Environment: real
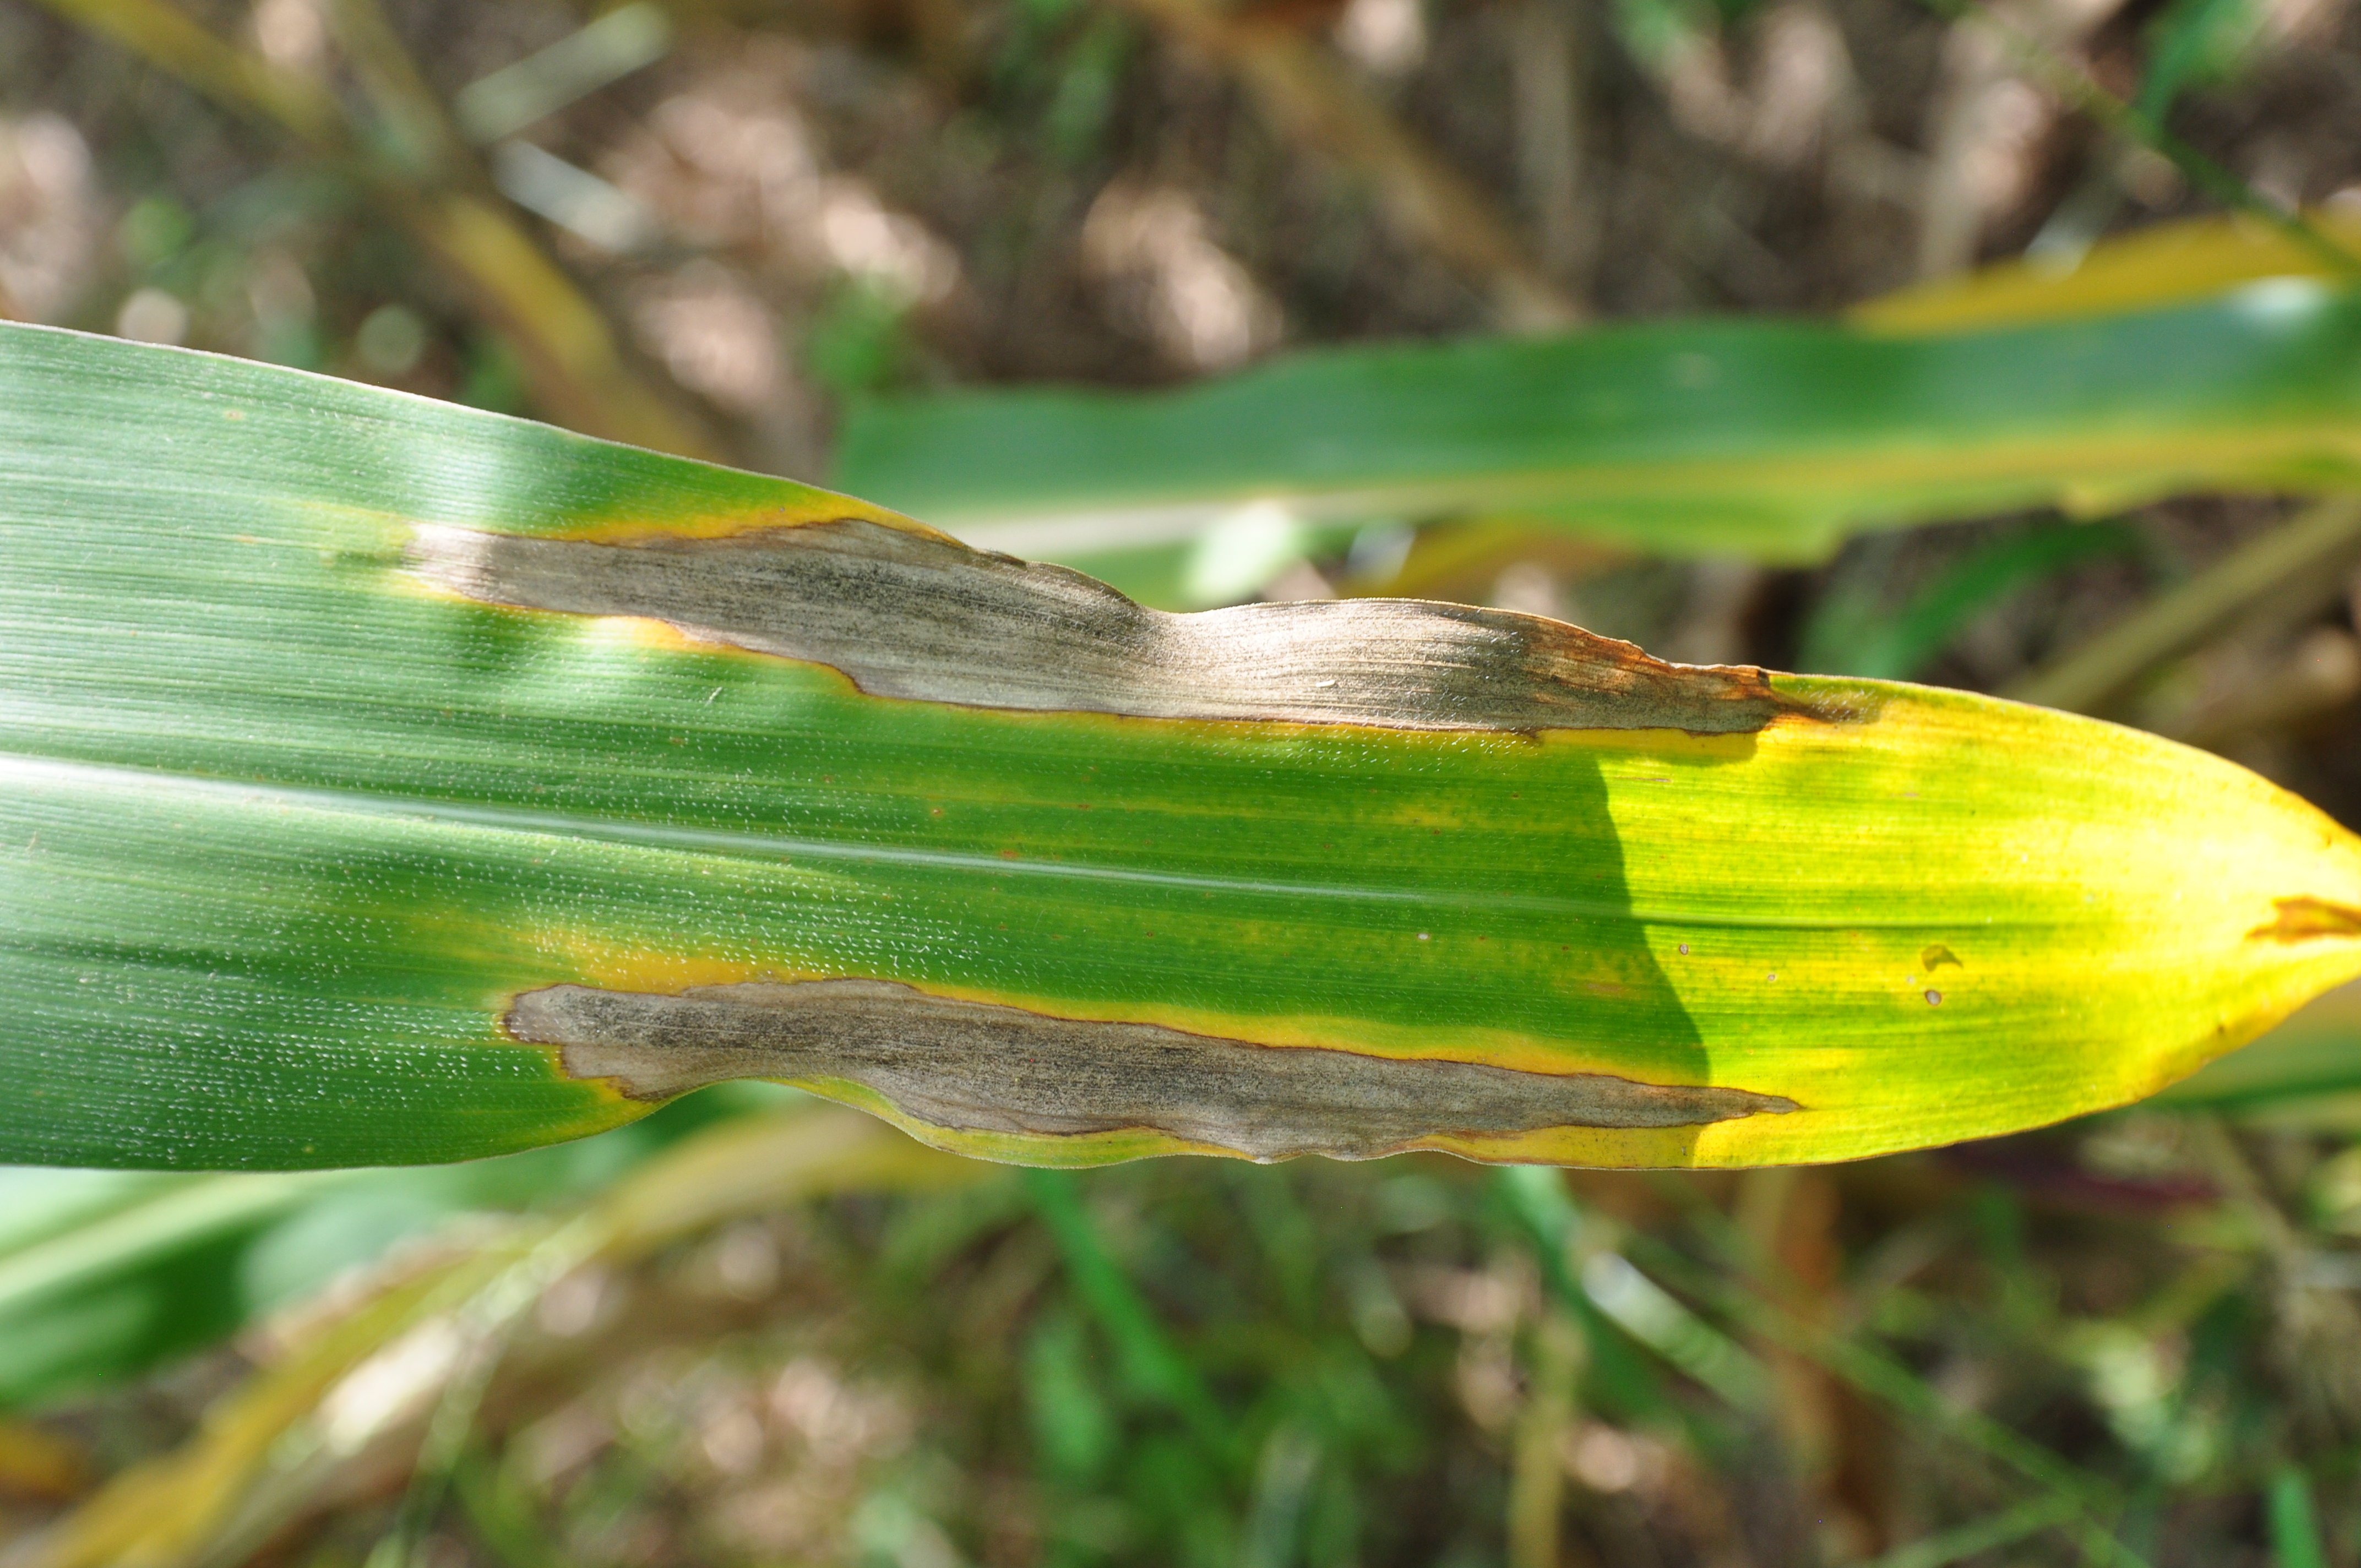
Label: northern_corn_leaf_blight